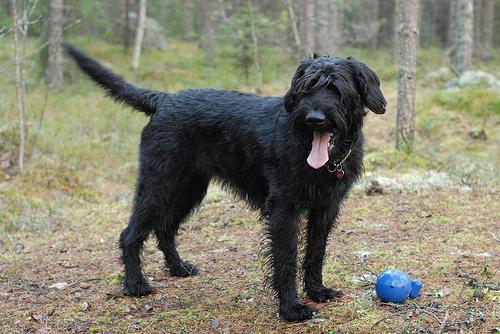
giant_schnauzer